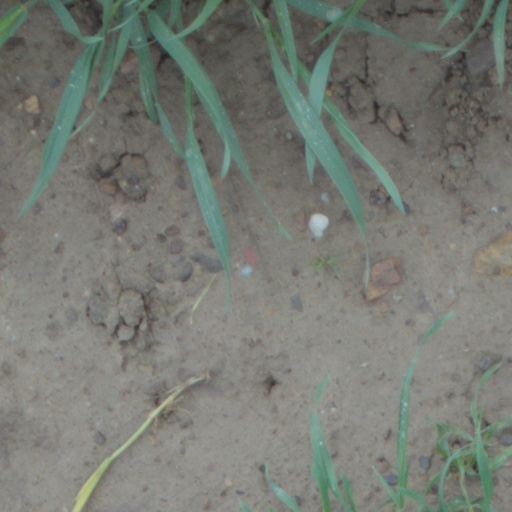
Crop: wheat